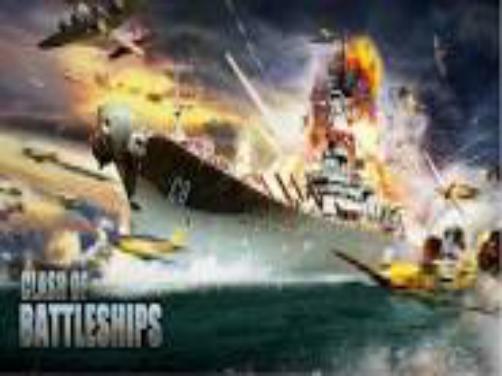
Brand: battleship
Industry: Leisure